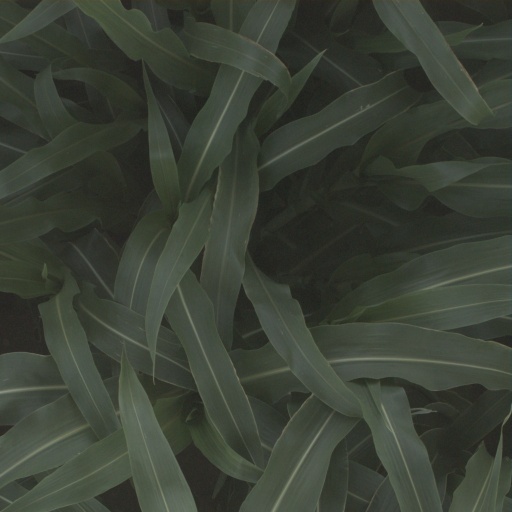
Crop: sorghum